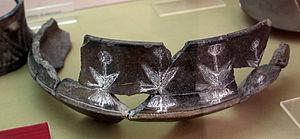
La culture prénuragique est une période de l'histoire de la Sardaigne qui précède, comme son nom l'indique, l'âge nuragique, qui est caractéristique de l'île. Elle est composée de plusieurs civilisations qui vont, au cours des âges, permettre la mise en place de la culture nuragique.